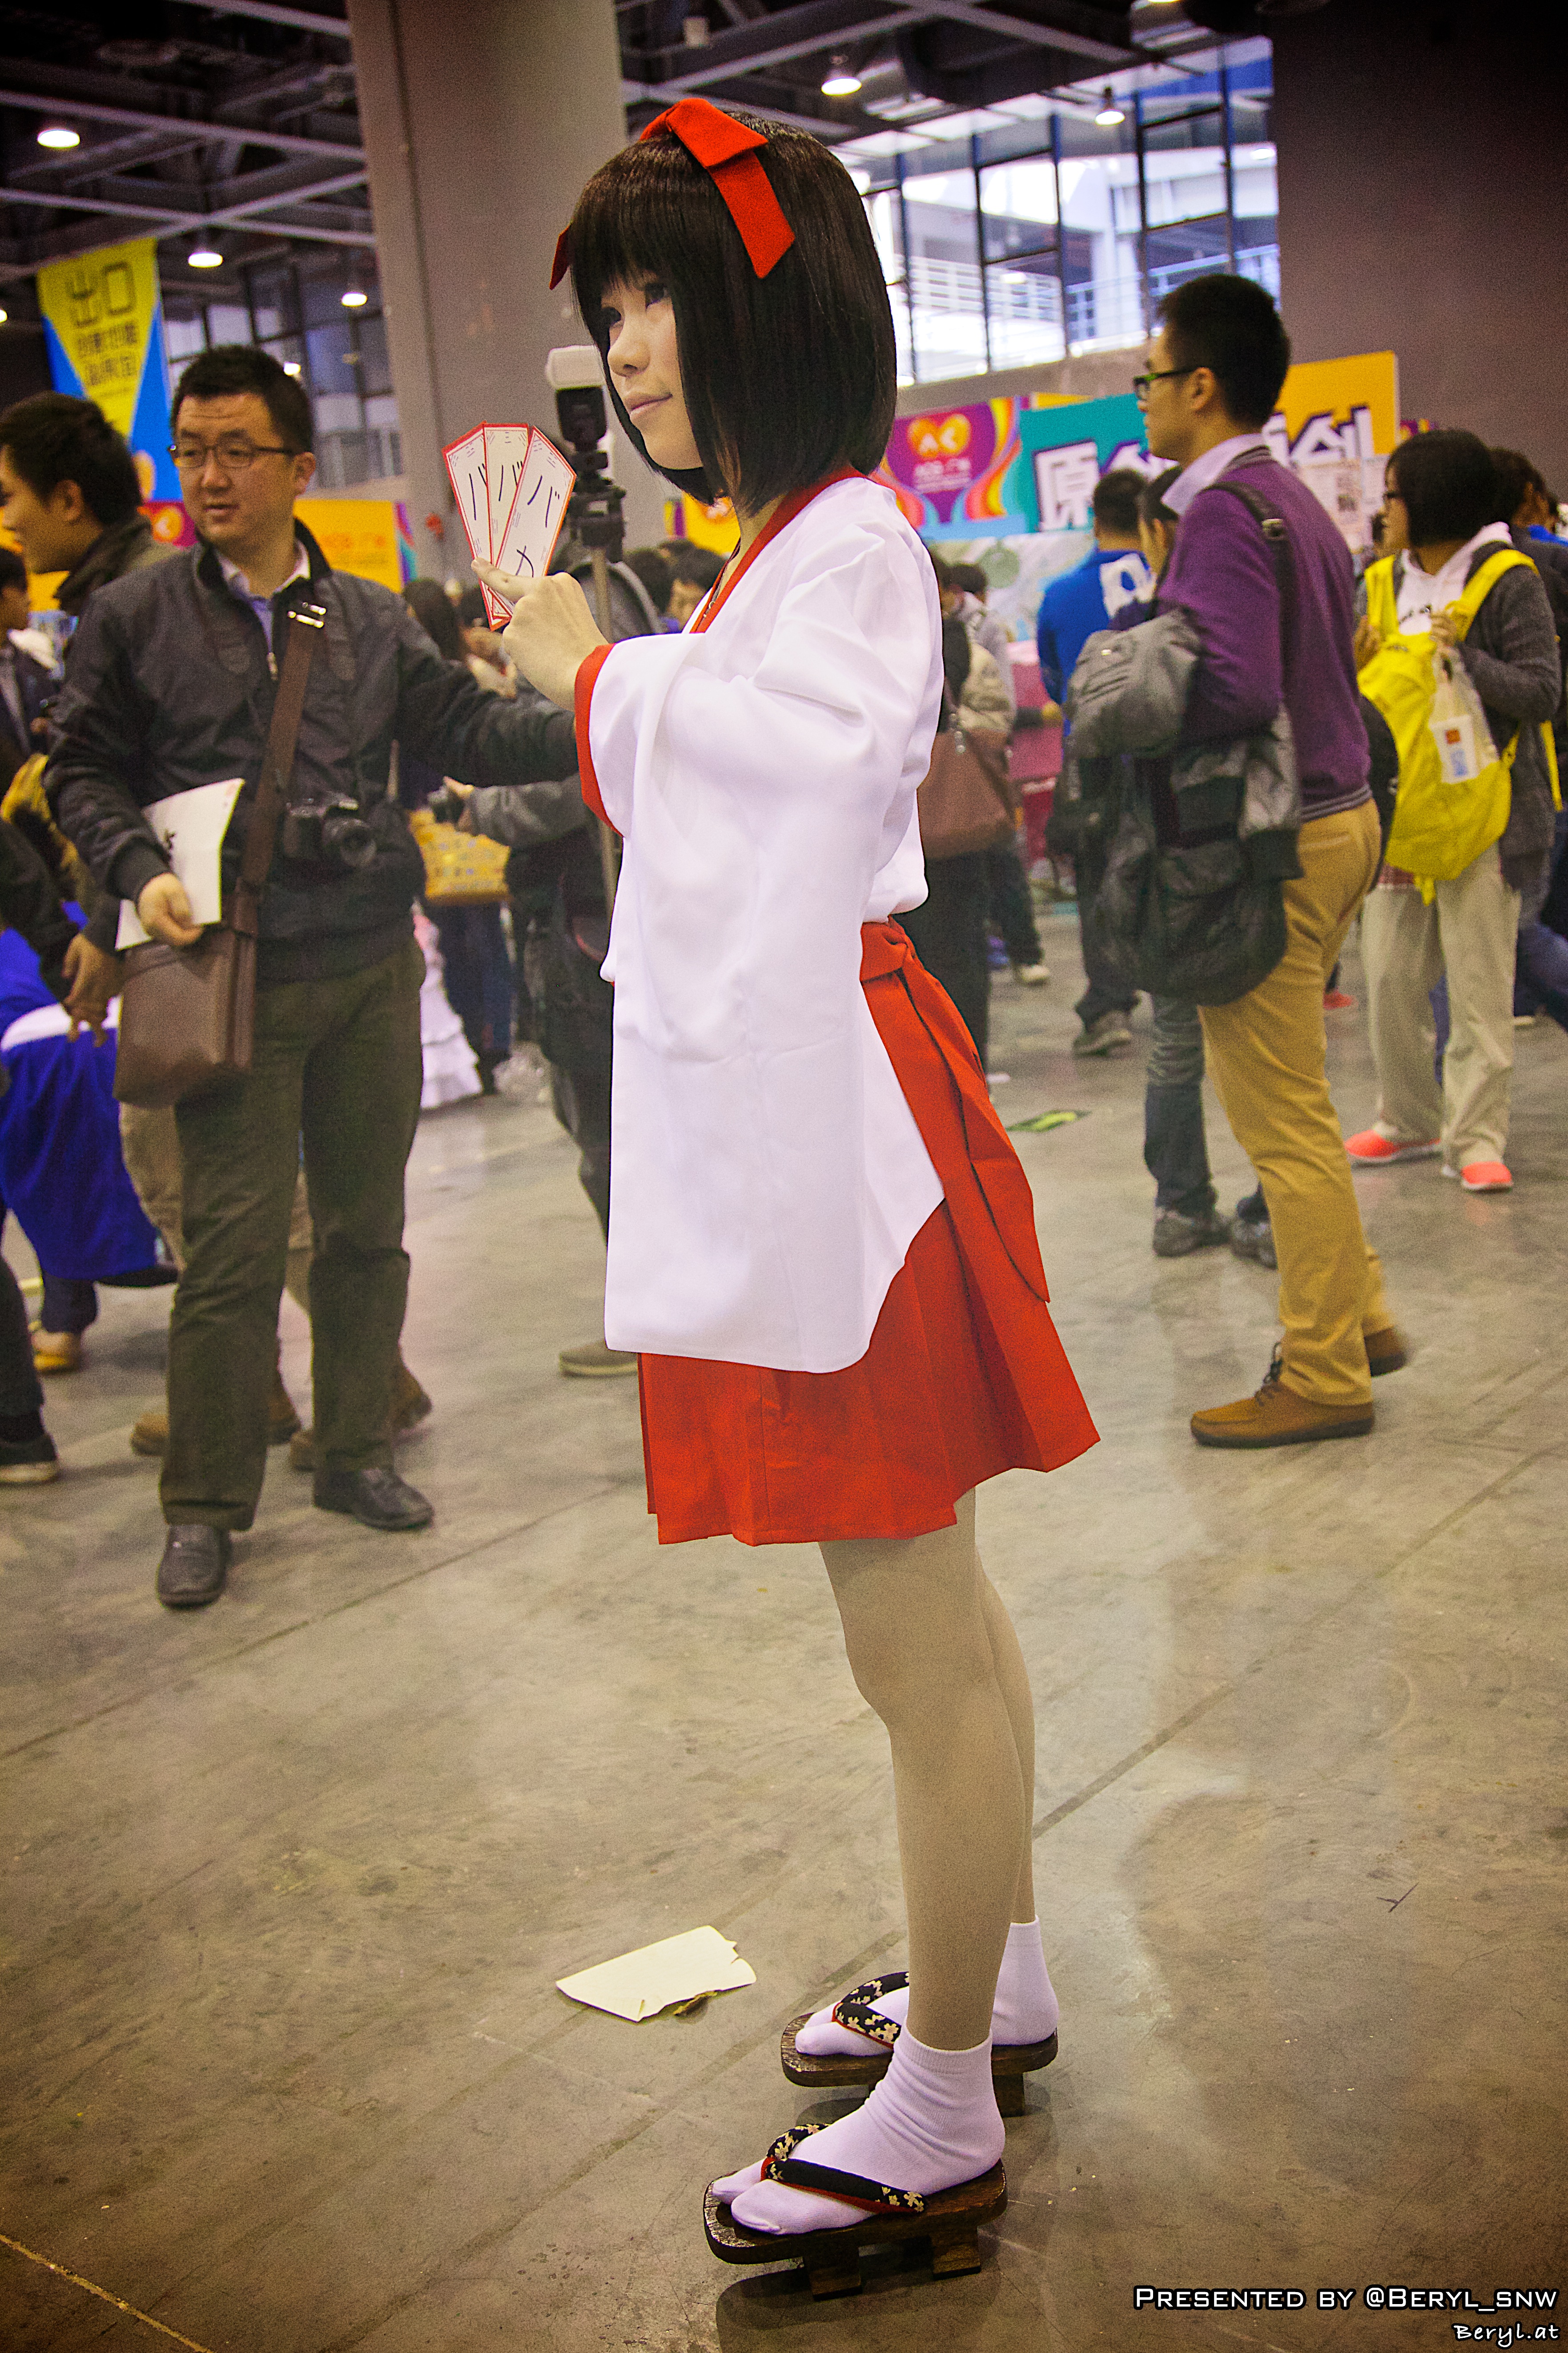
girl, game, play, boy, clothing, cosplay, girls, performance, boys, gun, canton, maid, costume, anime, acg, cos, coser, costumeplay, fair, convention